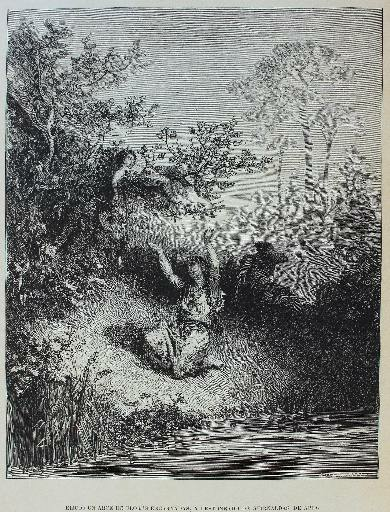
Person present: No